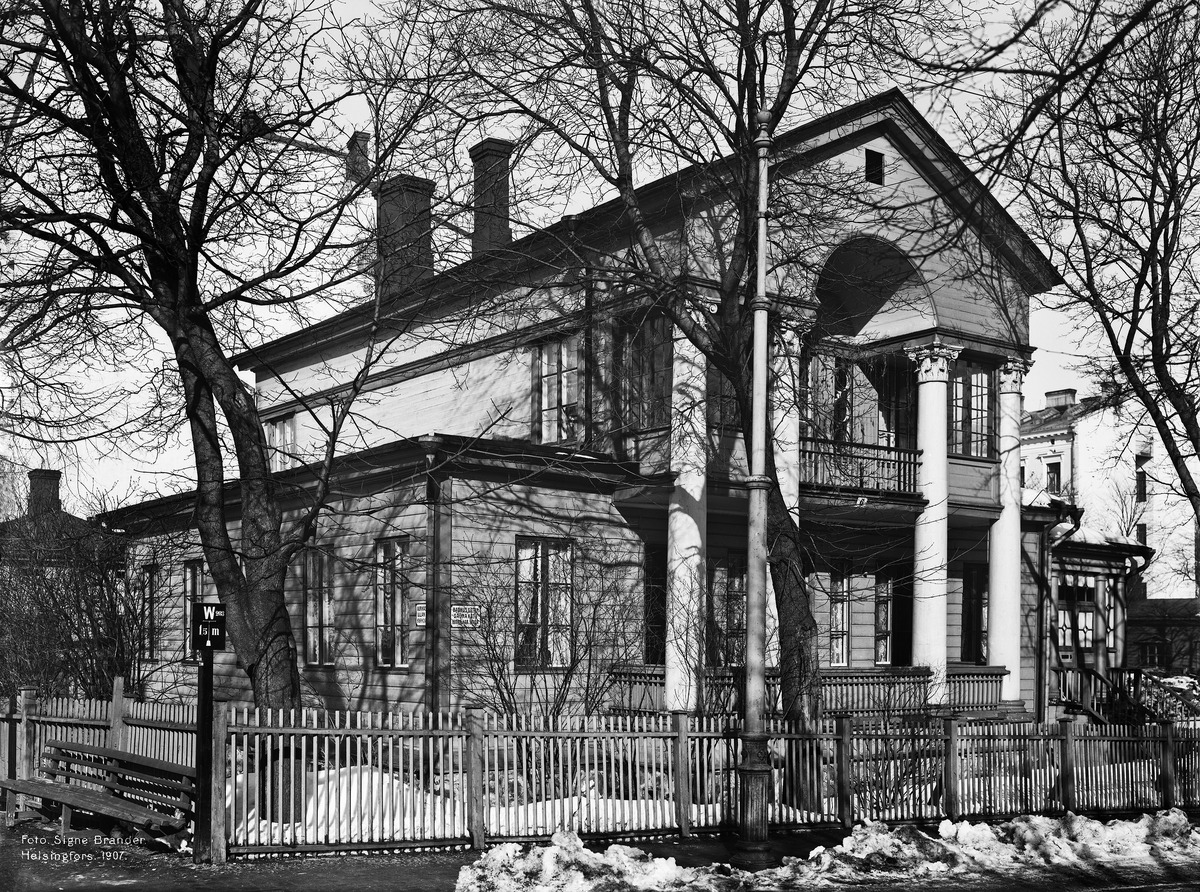
Saunakatu 6
sisällön kuvaus: Saunakatu 6. (= Tehtaankatu 1a ). mustavalkoinen
Kuvaaja: Brander, Signe, valokuvaaja
Ajankohta: kuvausaika 1907
Paikka: Suomi, Uusimaa, Helsinki, Ullanlinna Helsinki, Tehtaankatu 1a
Aiheet: puurakennukset asuinrakennukset, huvilat, talvi